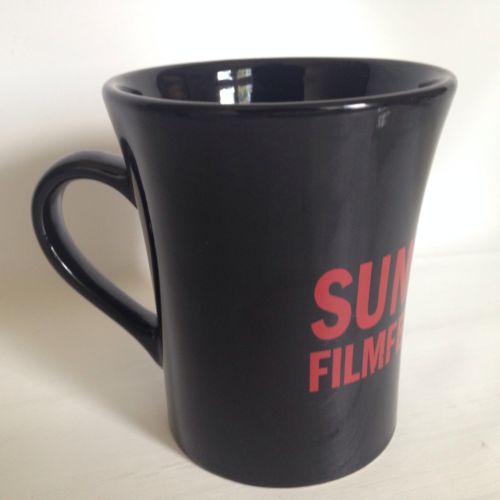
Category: mug